List of Texas Tech Red Raiders head football coaches

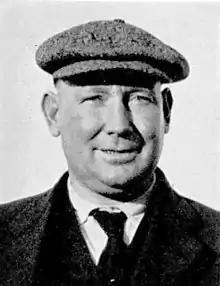
The first coach of the Red Raiders, known then as the Matadors, was Ewing Y. Freeland.

The Texas Tech Red Raiders football program is a college football team that represents Texas Tech University in the Big 12 Conference in the National Collegiate Athletic Association (NCAA) Division I Football Bowl Subdivision. The program has had 17 head coaches, and three interim head coaches, since it began play during the 1925 season.